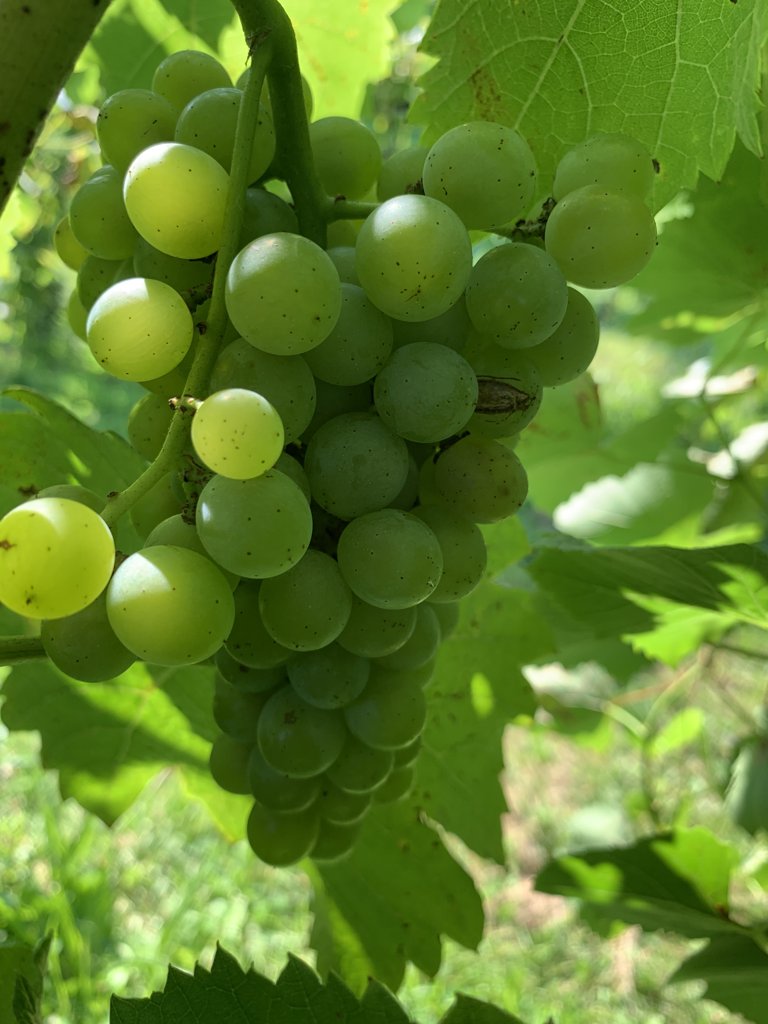
Berries visible: 65
Grape clusters: 1